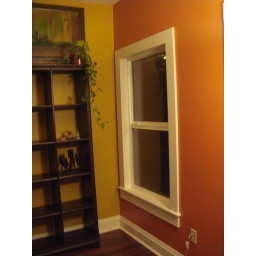
Yellow and orange walls in the Nook